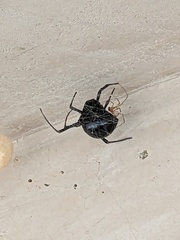
Species: Lactrodectus_hesperus